Dirty Rotten Scoundrels (film)

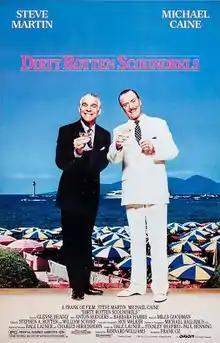
Theatrical release poster

Dirty Rotten Scoundrels is a 1988 American comedy film directed by Frank Oz and produced by Bernard Williams. It is a remake of the 1964 film "Bedtime Story", whose co-writers Stanley Shapiro and Paul Henning received screen credit for "Dirty Rotten Scoundrels", along with writer Dale Launer. Set on the French Riviera, the film stars Steve Martin and Michael Caine as two con men competing to swindle a wealthy tourist (Glenne Headly) out of $50,000.